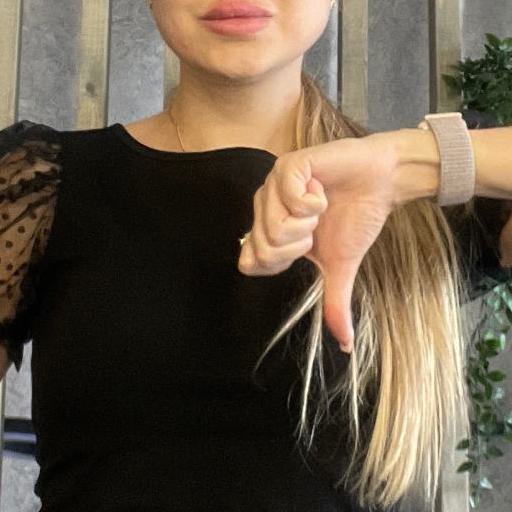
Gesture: dislike